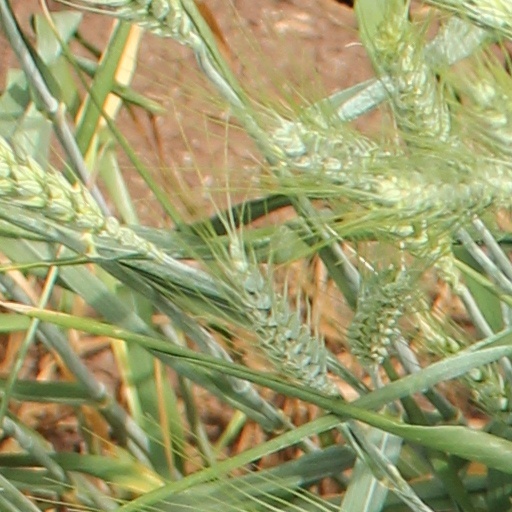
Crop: wheat